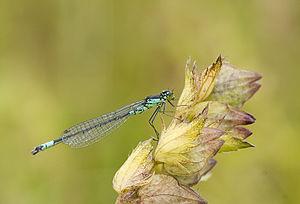
Coenagrion armatum, l'agrion armé, est une espèce d'insectes odonates zygoptères de la famille des Coenagrionidae.